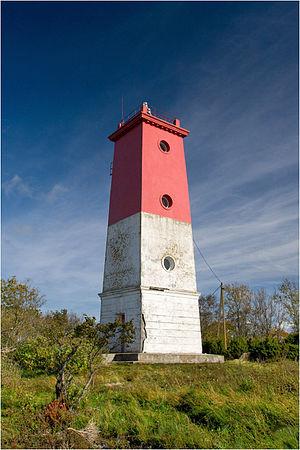
Le phare de Virtsu est un feu situé à Virtsu appartenant à la commune de Hanila dans le Comté de Lääne, en Estonie.